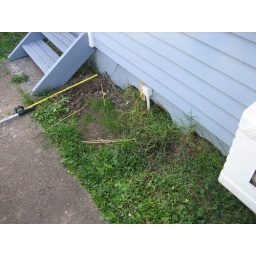
we were going to go right up to the edge of the house but ended up stopping by the white box meter thing.